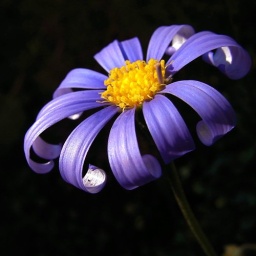
a blue daisy in winter ( 1/3 )